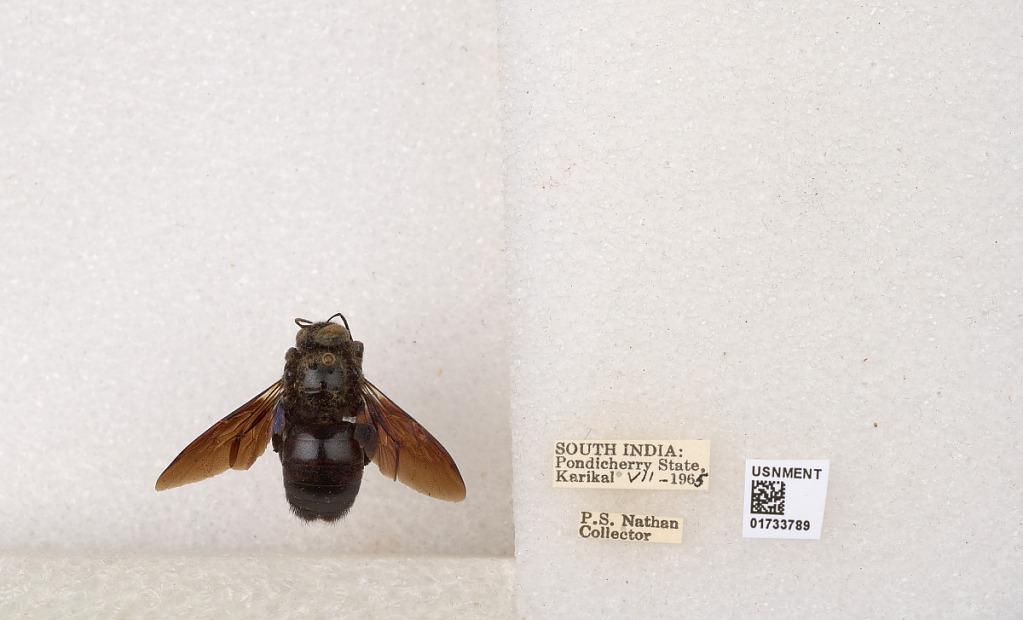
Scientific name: Xylocopa (Ctenoxylocopa) fenestrata (Fabricius)
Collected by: P. Nathan
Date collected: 1965-7-1
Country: India
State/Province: Puducherry
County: Karaikal
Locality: Karikal